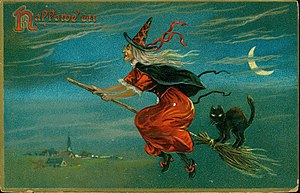
Sort / Symbolik
En heks på et kosteskaft med en sort kat.
"Sort er den akromatiske farve / lysintensitet, som hjernen registrerer, når den betragtede genstand ikke sender lys ind i øjet. Sort er altså ""fravær af lys"" og regnes ikke som en egentlig farve.